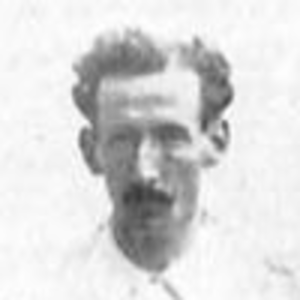
Robert Murray Hawkes est un footballeur anglais, qui réalise l'intégralité de sa carrière à Luton Town, devenant le premier joueur international de ce club.